Carlo Petrini (footballer)

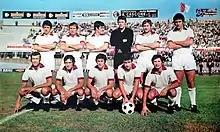
Carlo Petrini (standing up, first from right) with Torino

Carlo Petrini (29 March 1948 – 16 April 2012) was an Italian professional football player and coach.